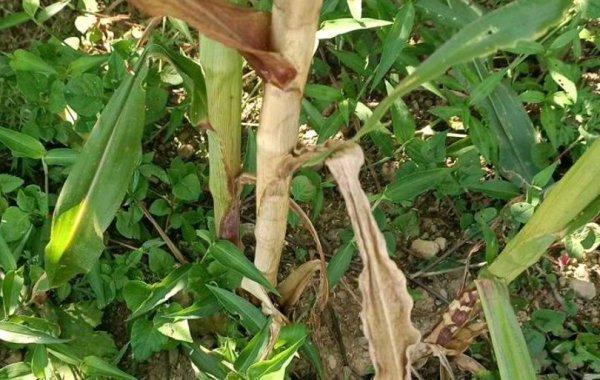
Plant: Ginger
Disease: ginger sheath blight